Shirley Chisholm State Park

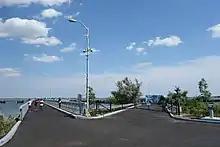
Penn Pier, part of the first phase of the park, in July 2019

At , the park is the largest state park in New York City. In addition, it is the third-largest park in Brooklyn, behind Marine Park and Prospect Park. The highest point in the modern-day state park is on the Fountain Avenue Landfill at above sea level. The terrain of the park was intended to withstand the high winds in the Jamaica Bay estuary.